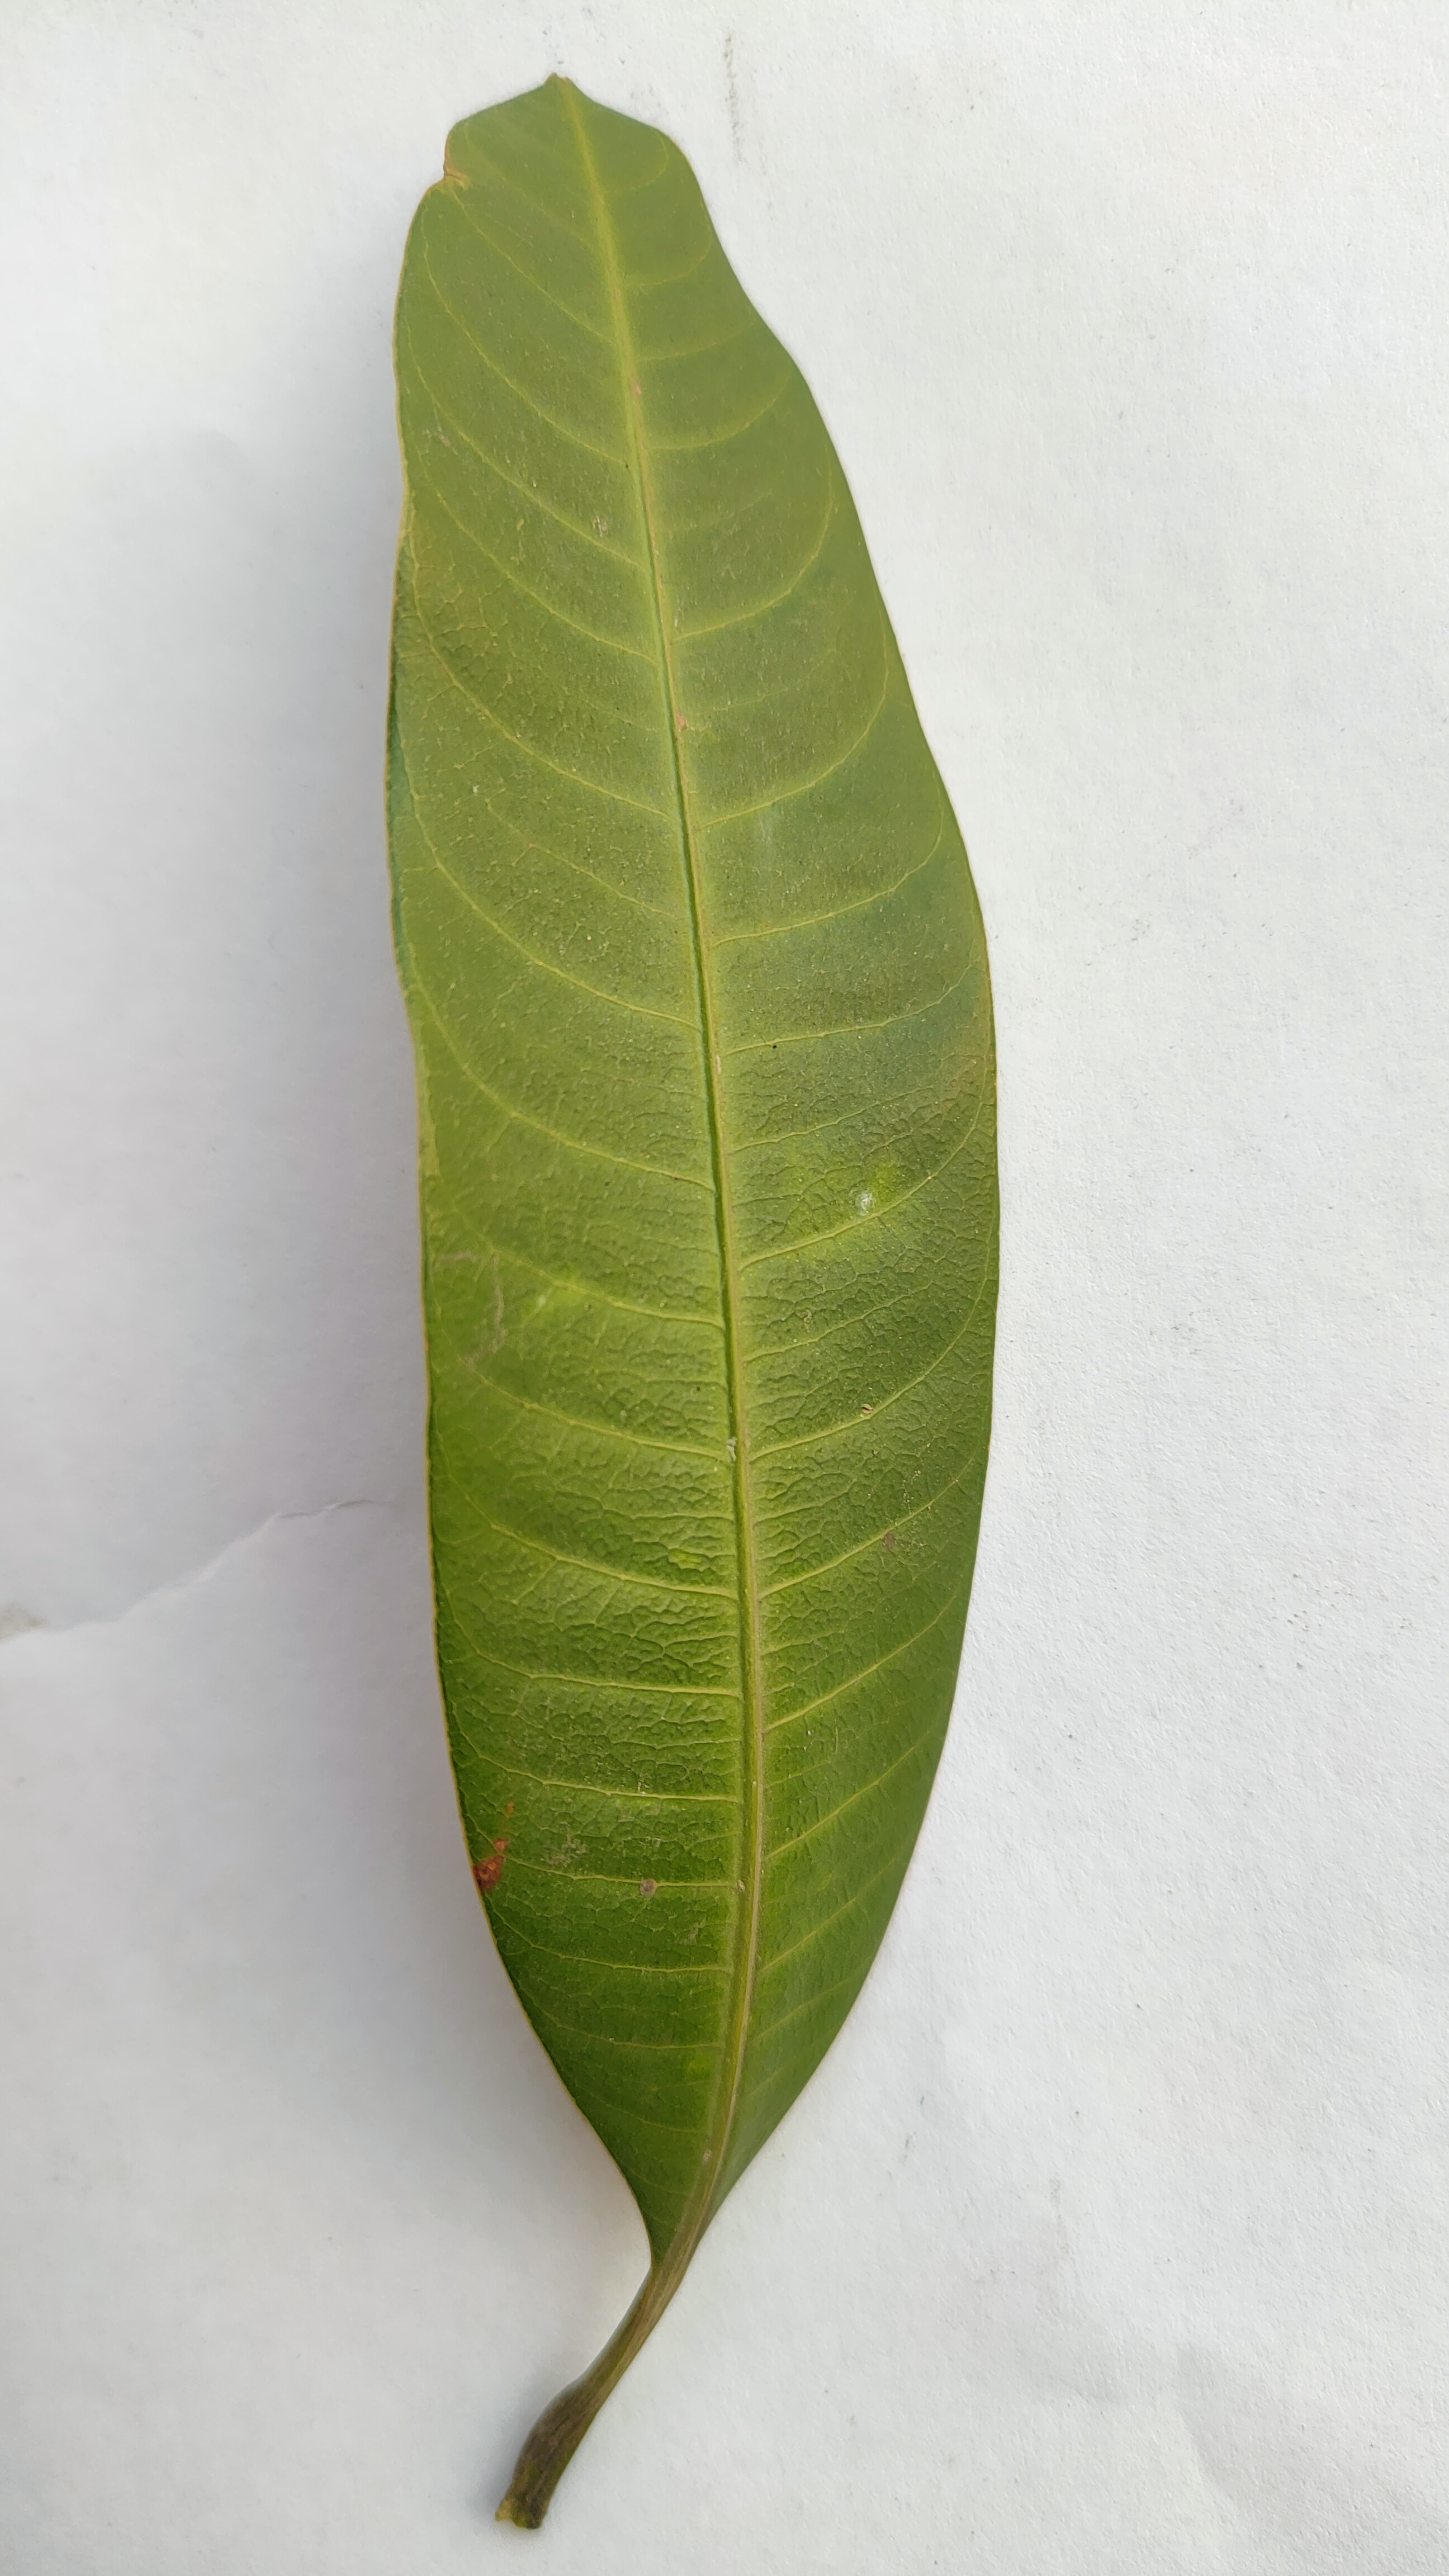
Leaf variety: Mango